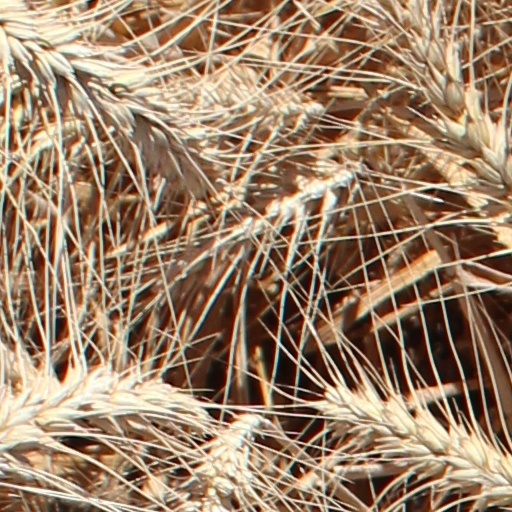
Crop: wheat